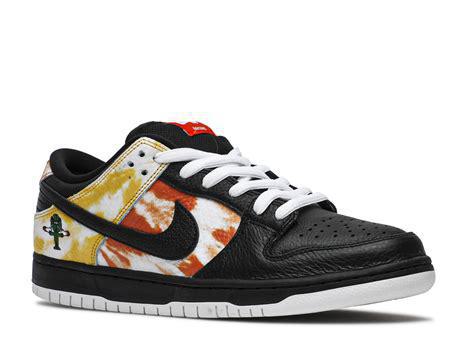
Brand: Nike
Model: SB Dunk